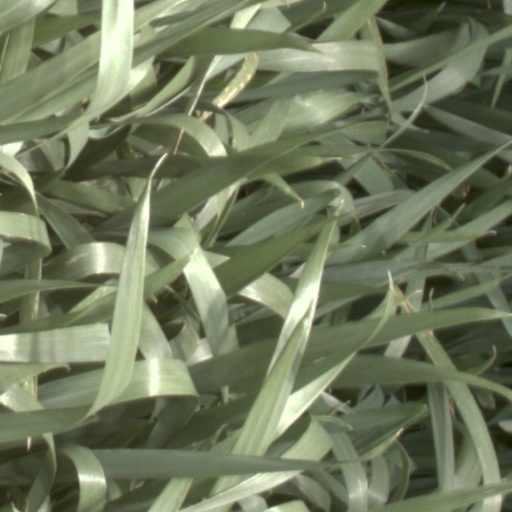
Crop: wheat